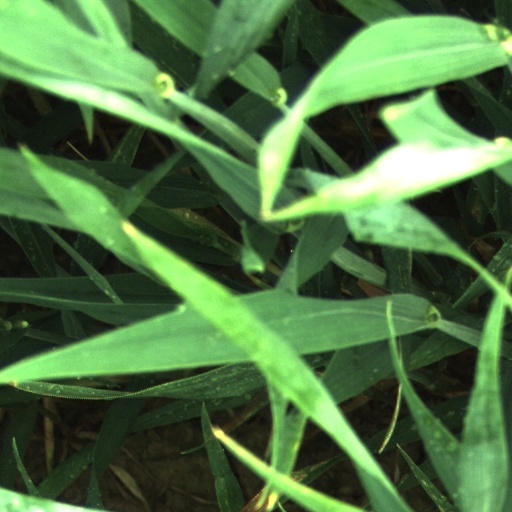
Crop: wheat